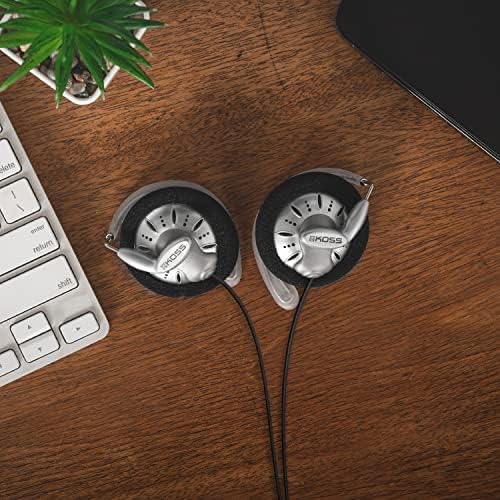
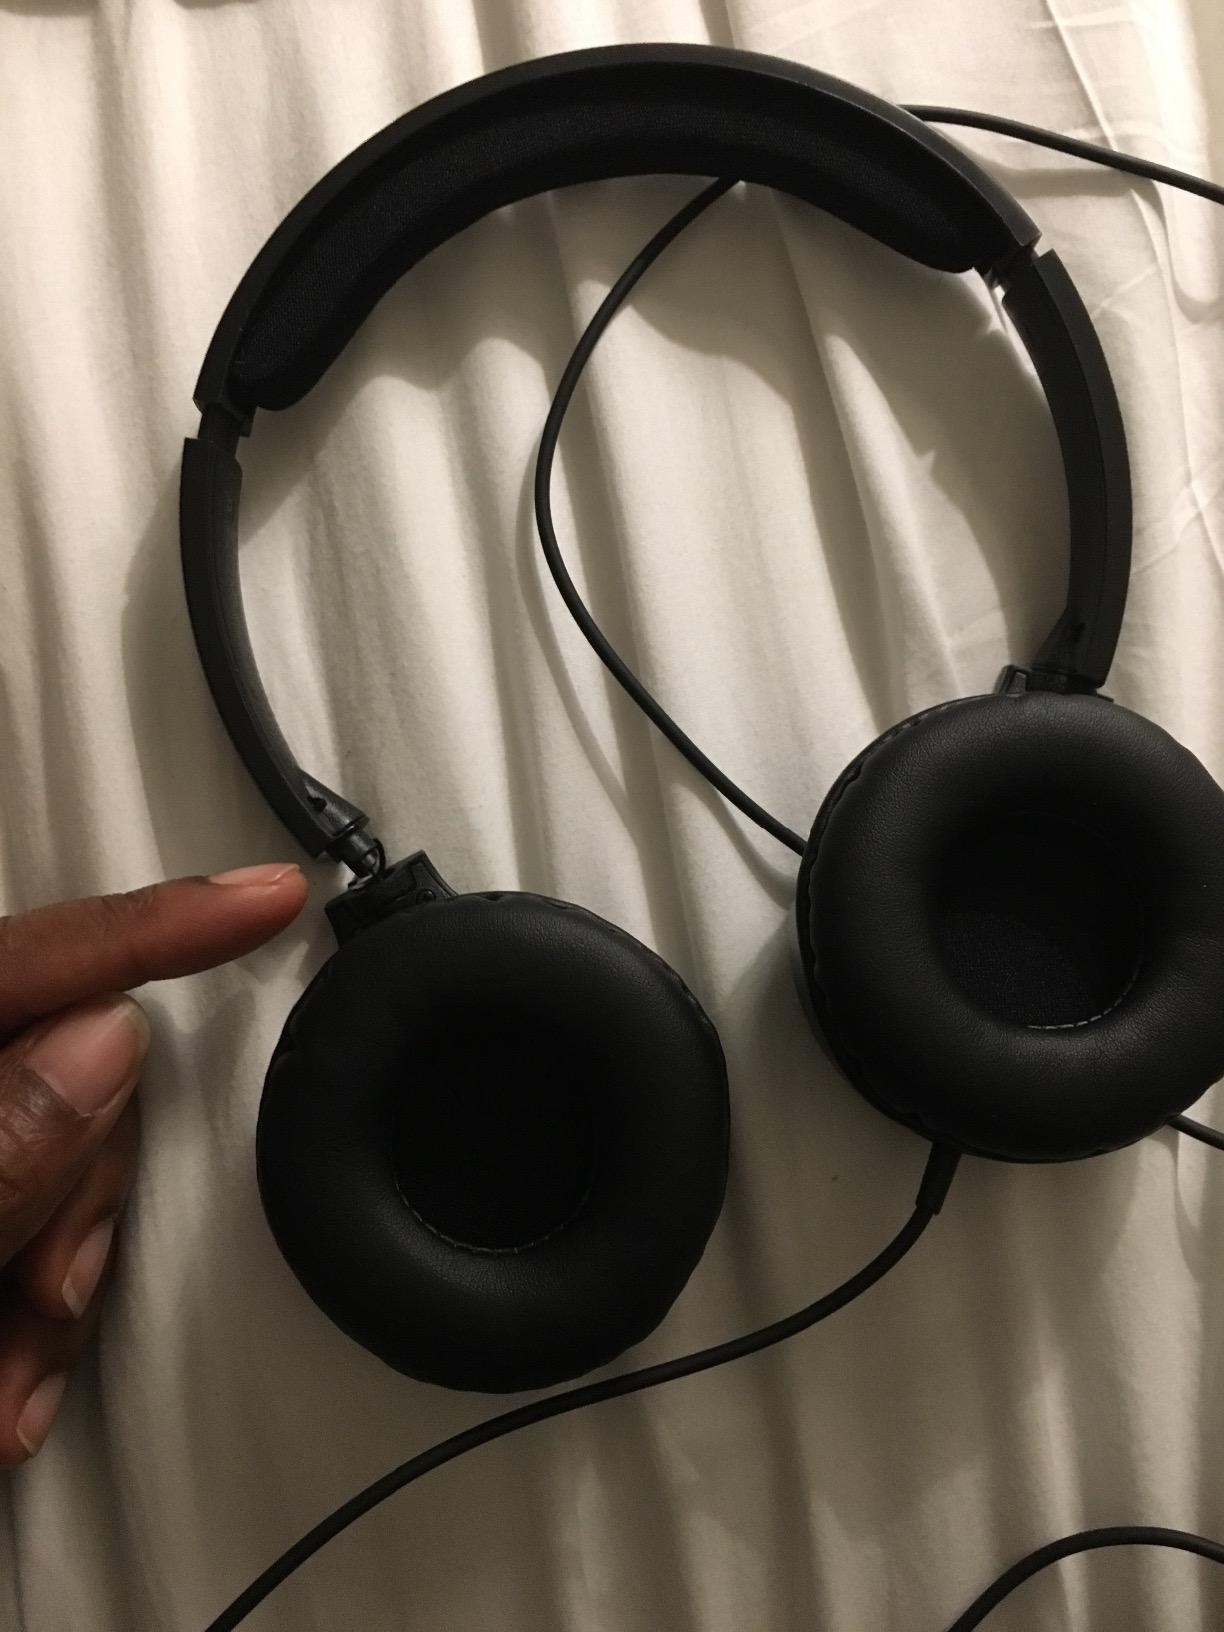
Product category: headphones
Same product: no